Bill McCollum

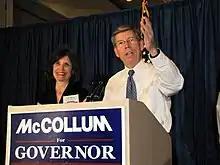
McCollum campaigning in Tampa, Florida

On May 18, 2009, McCollum announced his candidacy for Governor of Florida. The election determined the successor of Charlie Crist who later lost his bid for a seat in the U.S. Senate.